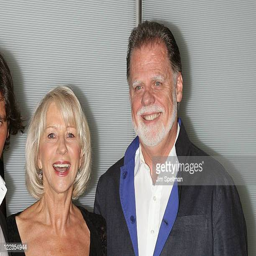
actor and film director attends the premiere